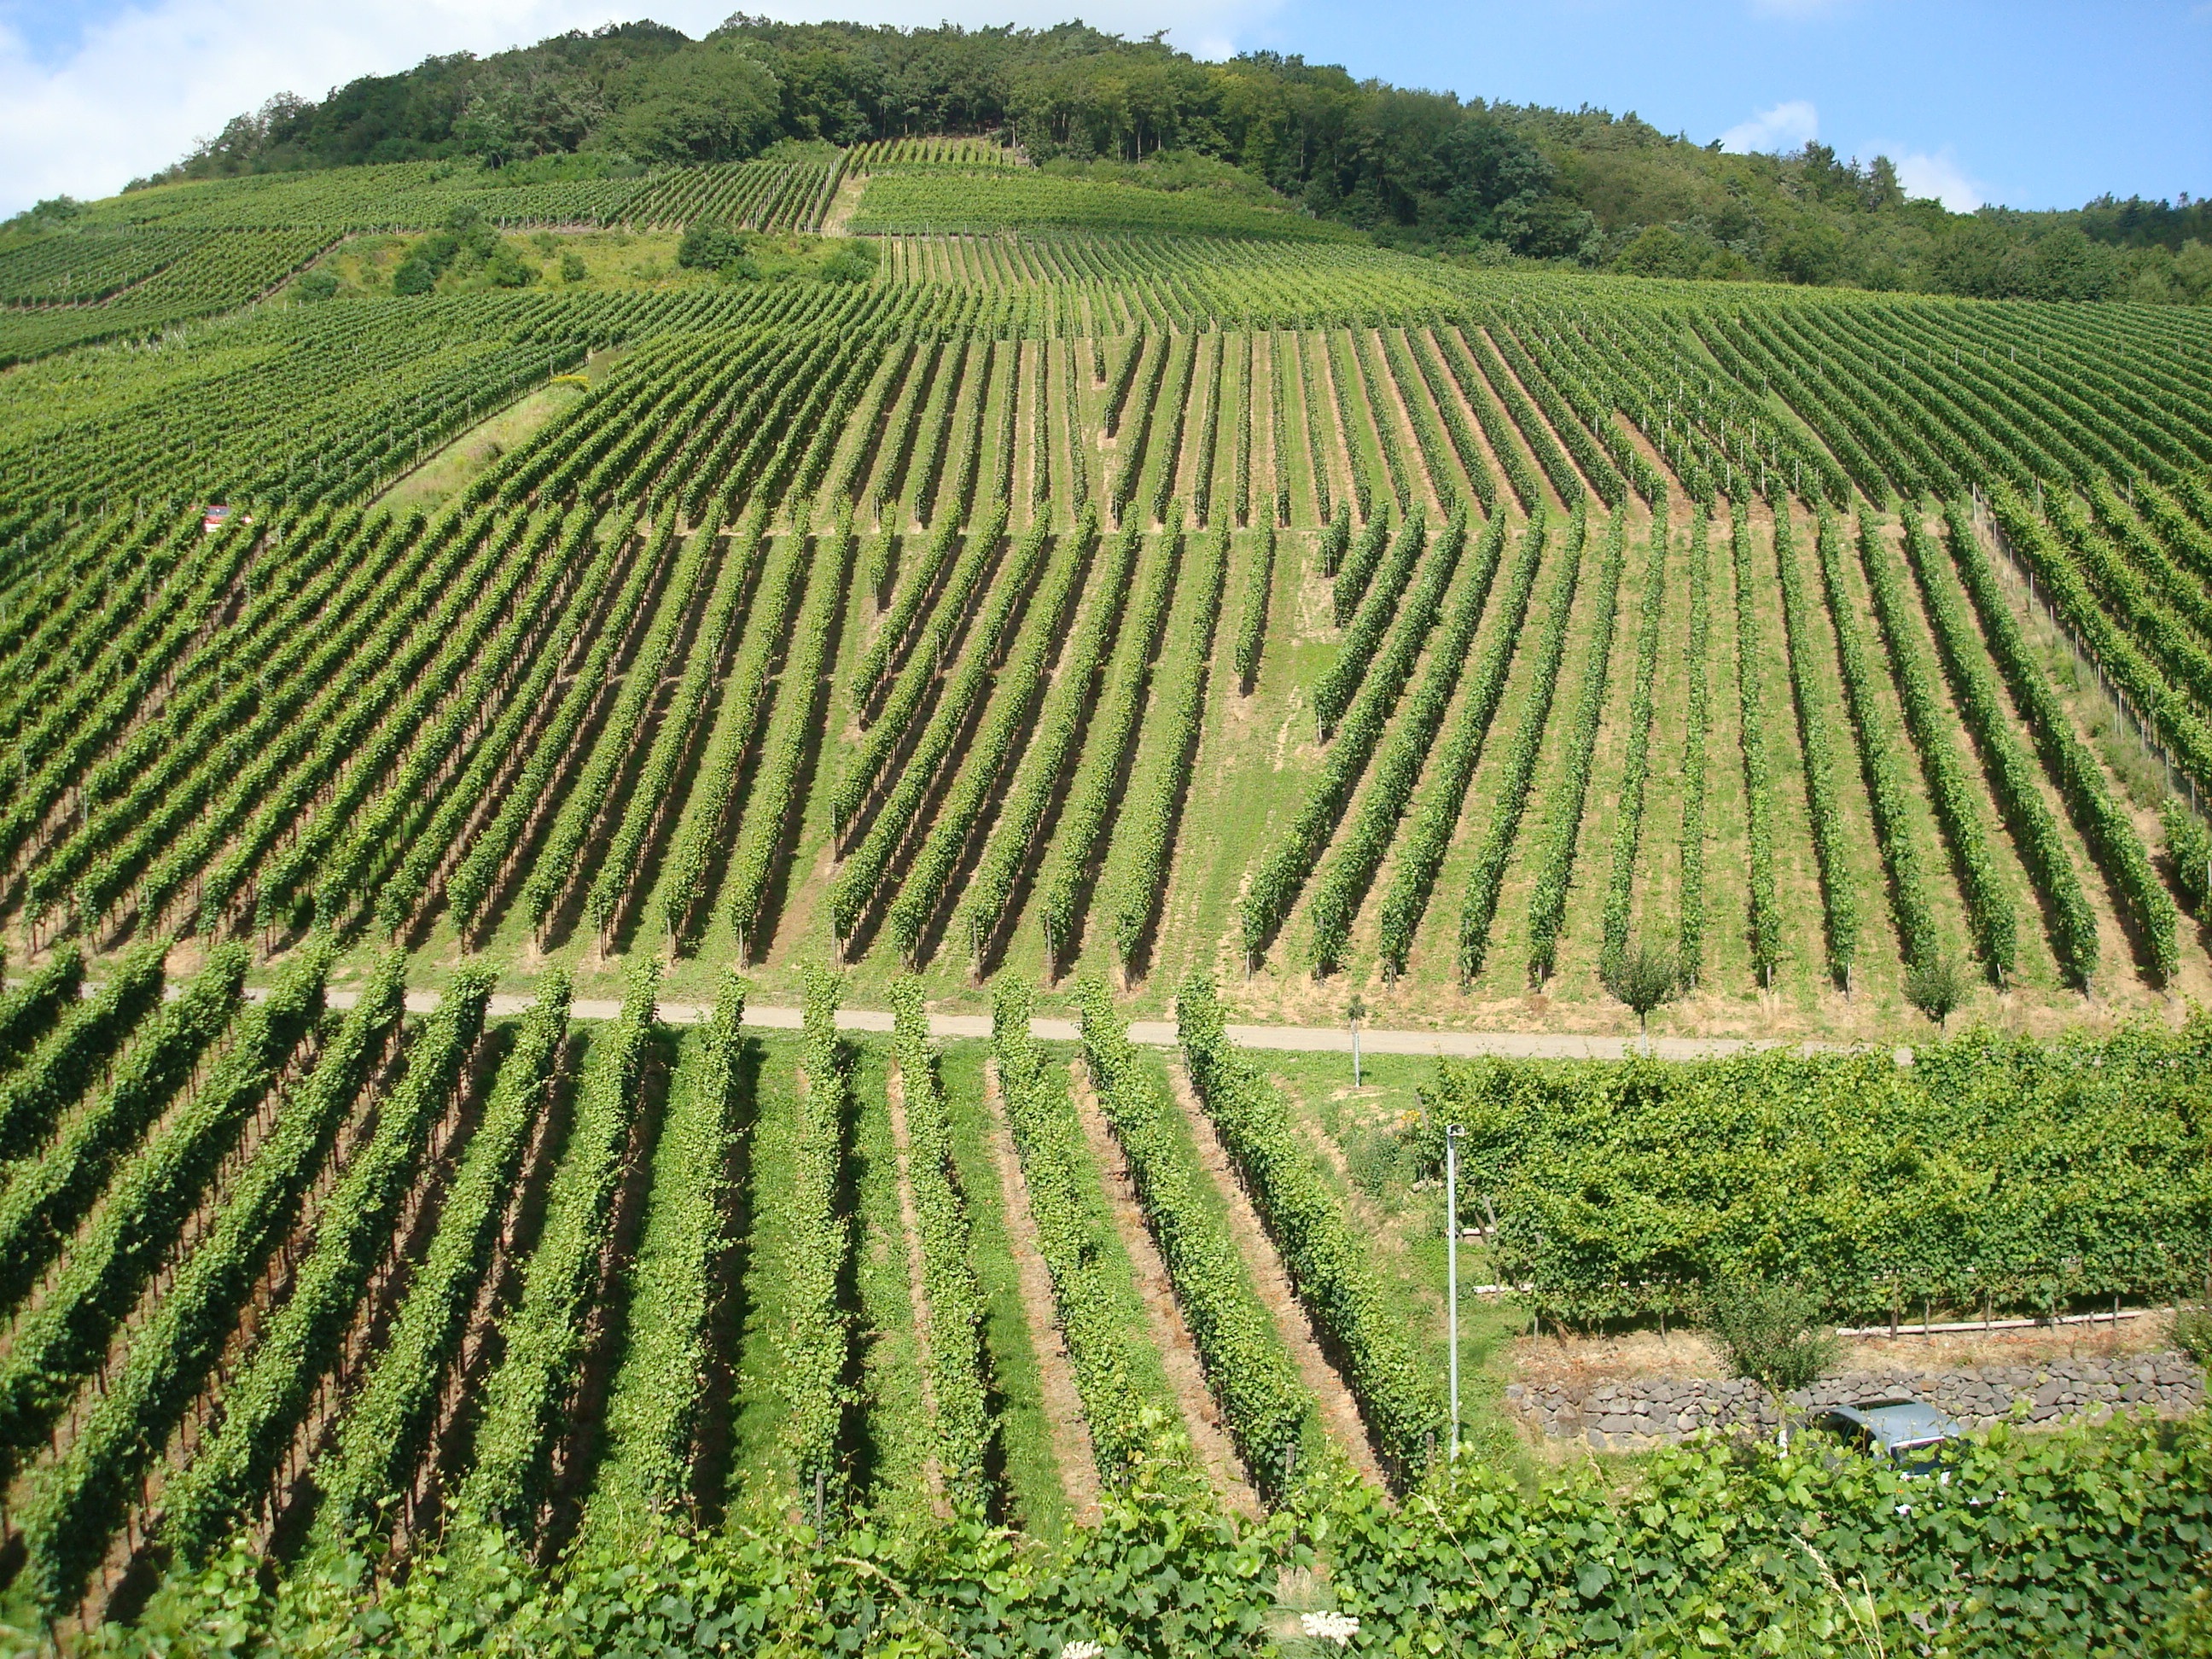
landscape, nature, wine, field, slope, crop, pasture, soil, agriculture, plain, terrace, grassland, plantation, germany, vineyards, winegrowing, rebstock, rural area, paddy field